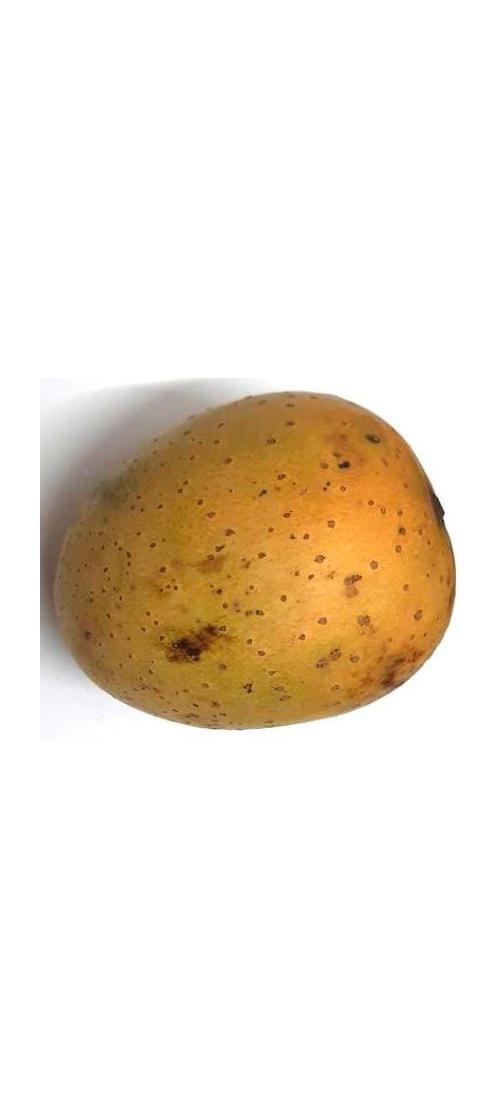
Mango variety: Gourmoti